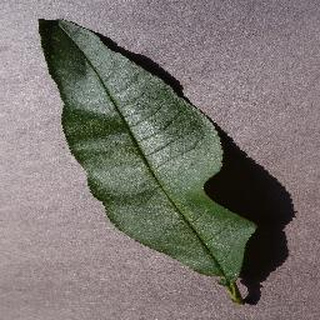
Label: healthy_peach